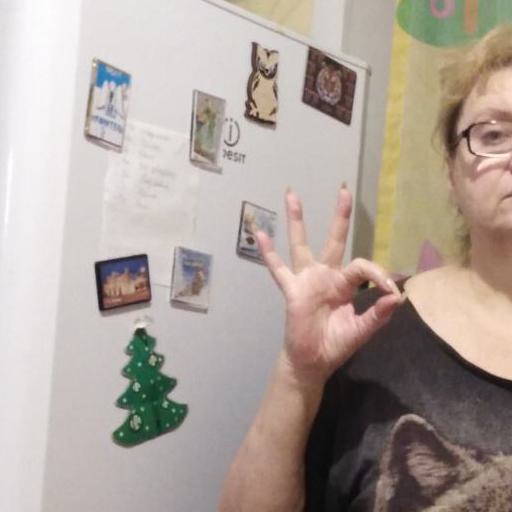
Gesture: ok